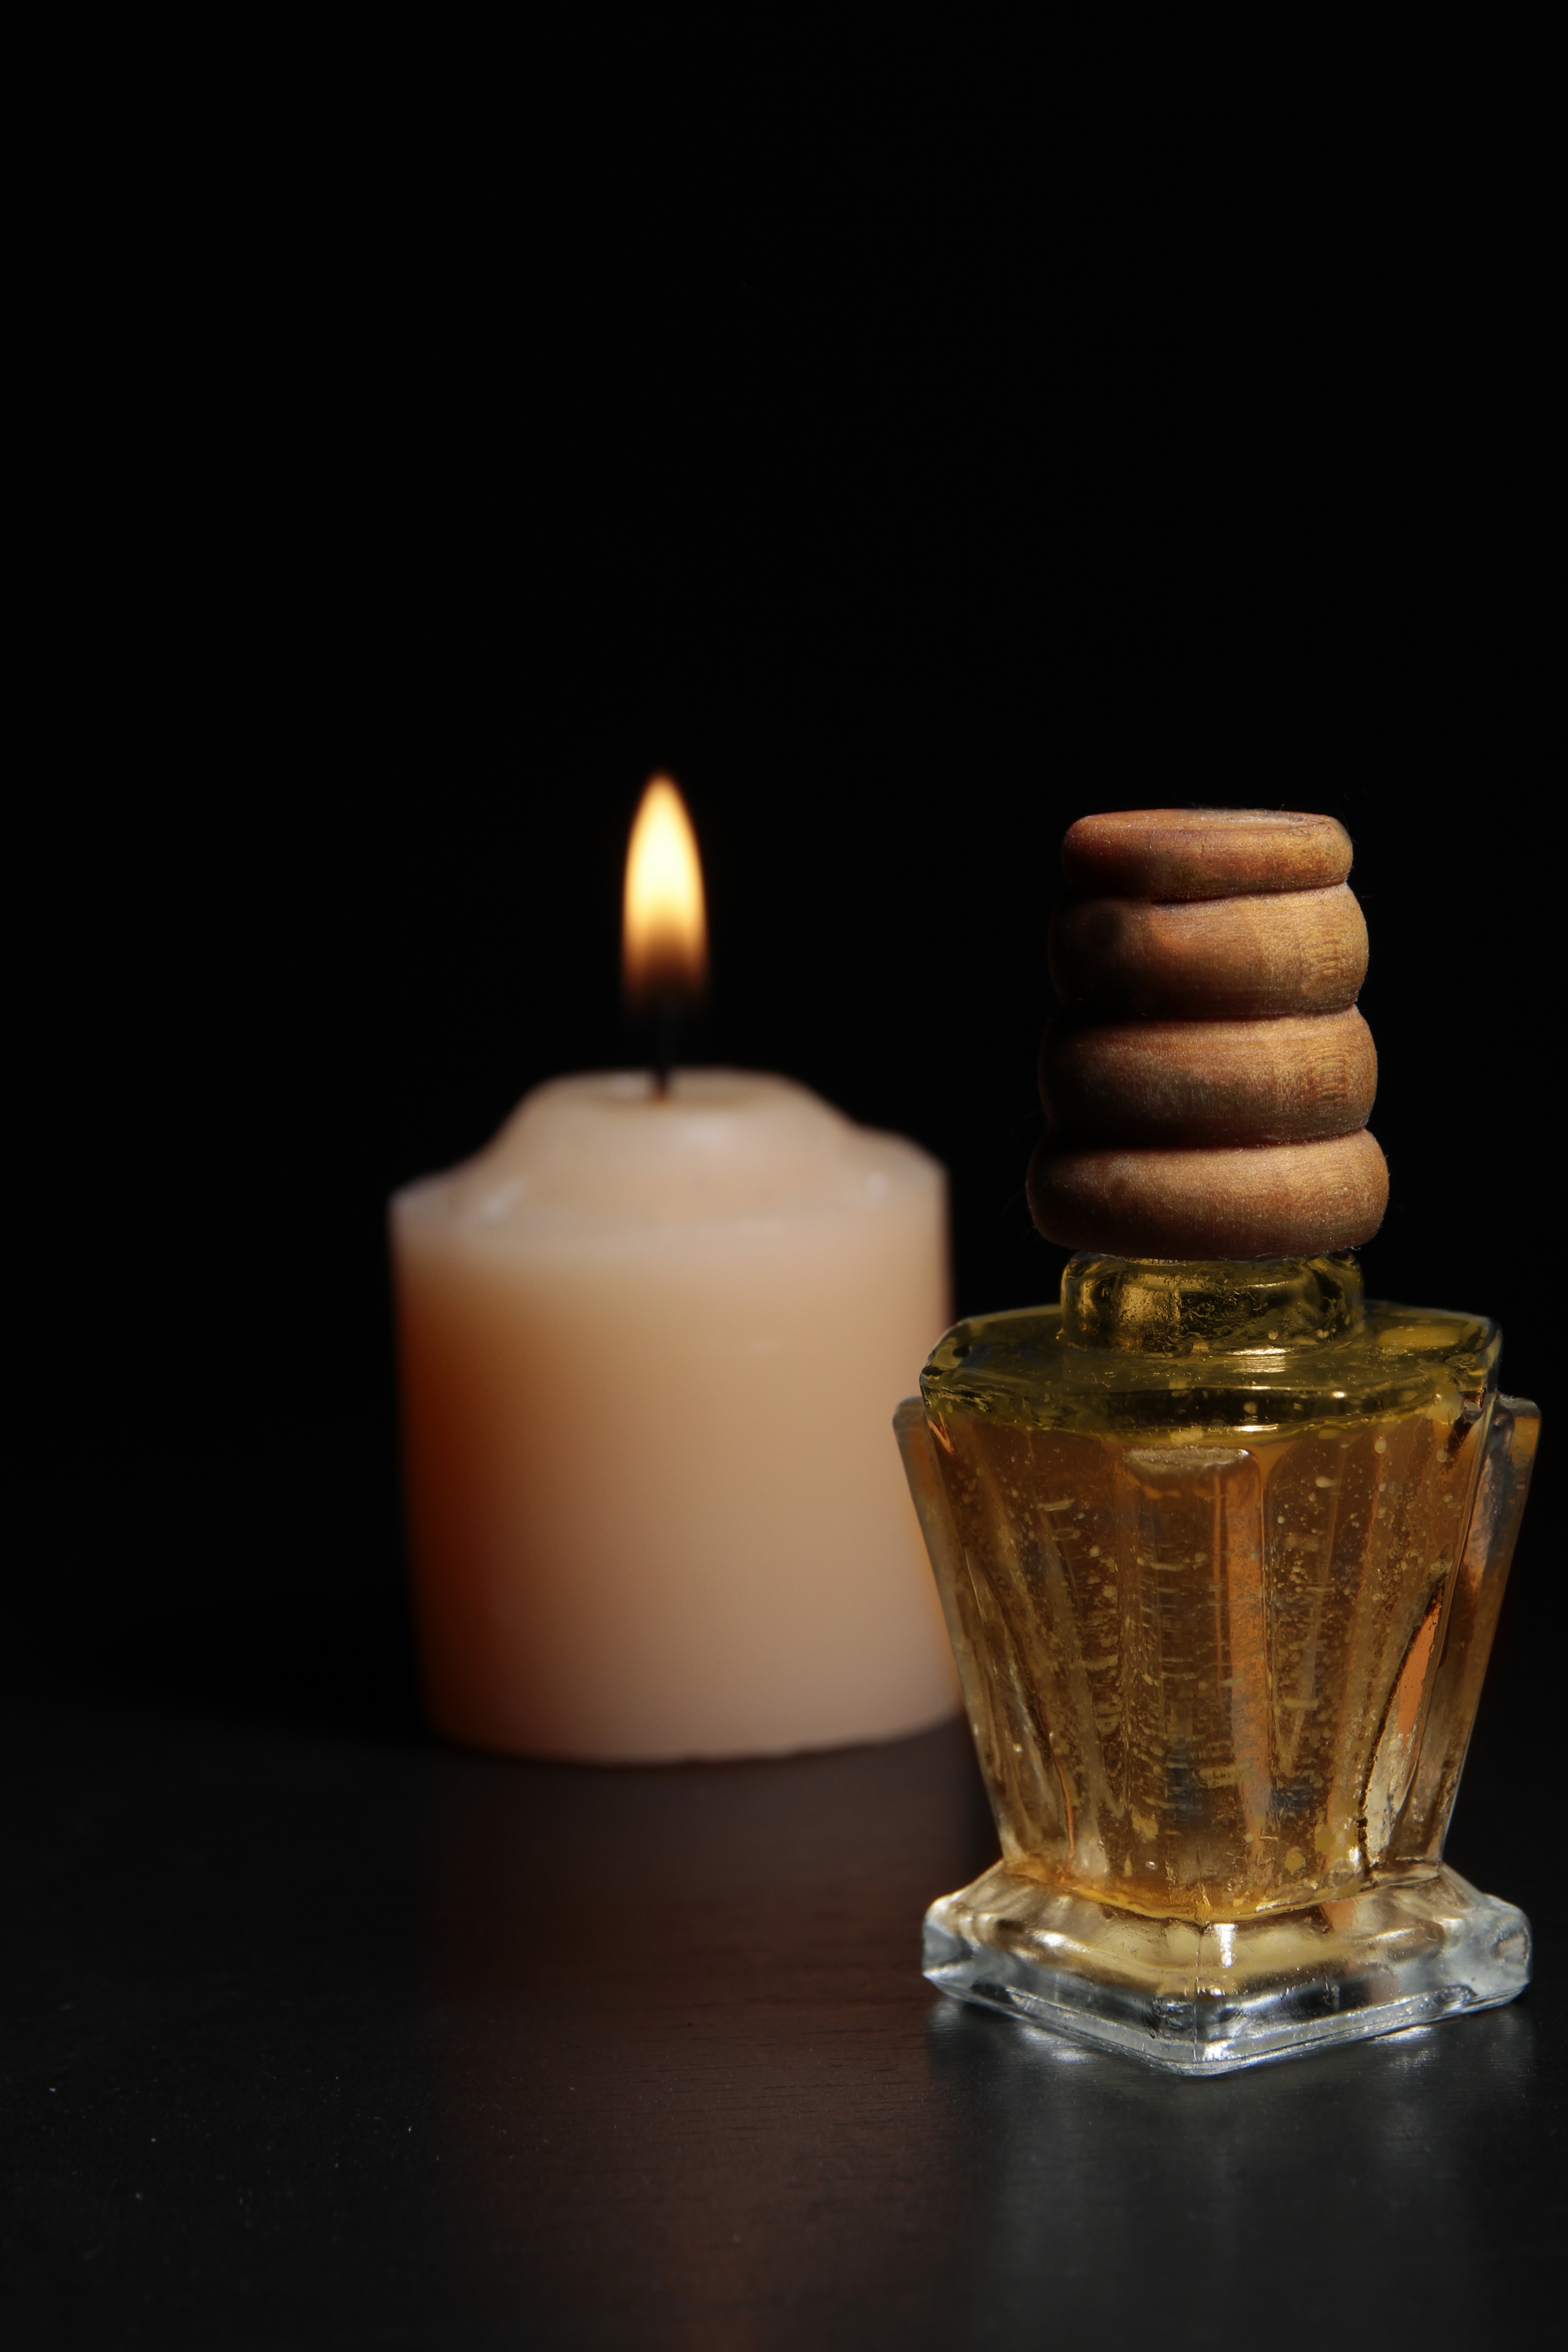
light, glass, gift, bottle, candle, lighting, decor, glass bottle, decorative, seductive, perfume, fragrance, flacon, perfume bottle